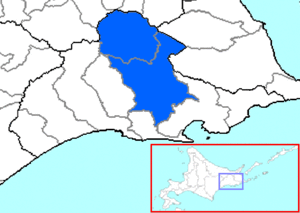
Le district de Kawakami est un district de la sous-préfecture de Kushiro sur l'île de Hokkaidō au Japon.